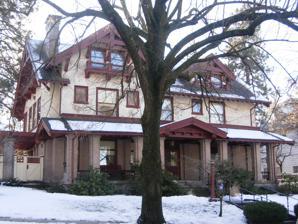
Building: Coolidge–Rising House
Country: United States of America
Year built: 1906
Historic house in Washington, United States United States historic place Coolidge–Rising House U.S. National Register of Historic Places Location W. 1405 Ninth Ave., Spokane, Washington Coordinates 47°38′50″N 117°25′54″W / 47.64722°N 117.43167°W / 47.64722; -117.43167 Area less than one acre Built 1906 Architect John K. Dow Architectural style Bungalow/Craftsman NRHP reference No. 88000598 Added to NRHP May 19, 1988 The Coolidge–Rising House is a house in Spokane, Washington , United States . It was designed by John K. Dow , and built in 1906. It was the residence of Alfred Coolidge , a financier, until Henry Rising , a long-time editor of the Spokane Daily Chronicle , bought it in 1924. It is located within the bounds of the NRHP-listed Ninth Avenue Historic District . References